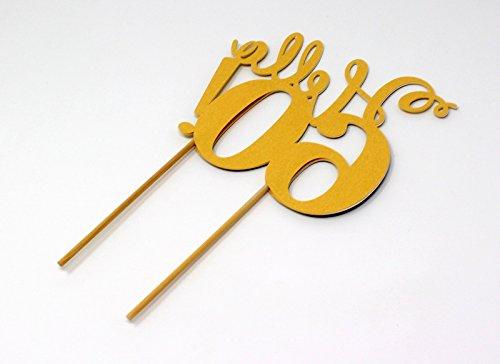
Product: All About Details CATHE60 Hello 60 Cake, 1pc, 60th Birthday, Party Decor, Glitter Topper (Gold & Black), 6 x 9,
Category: Grocery & Gourmet Food | Pantry Staples | Cooking & Baking | Frosting, Icing & Decorations | Cake Toppers
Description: Ideal for 6 to 8-in cake to celebrate 60th birthday or 60th anniversary; Use it as cake topper, sign or even photo props.
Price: $28.13
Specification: PackageDimensions:10.8x7.4x0.7inches|ItemWeight:3.2ounces|ShippingWeight:3.2ounces(Viewshippingratesandpolicies)|Manufacturer:AllAboutDetails|ASIN:B07DP9JRDH|Itemmodelnumber:CATHE60|DatefirstlistedonAmazon:June21,2016